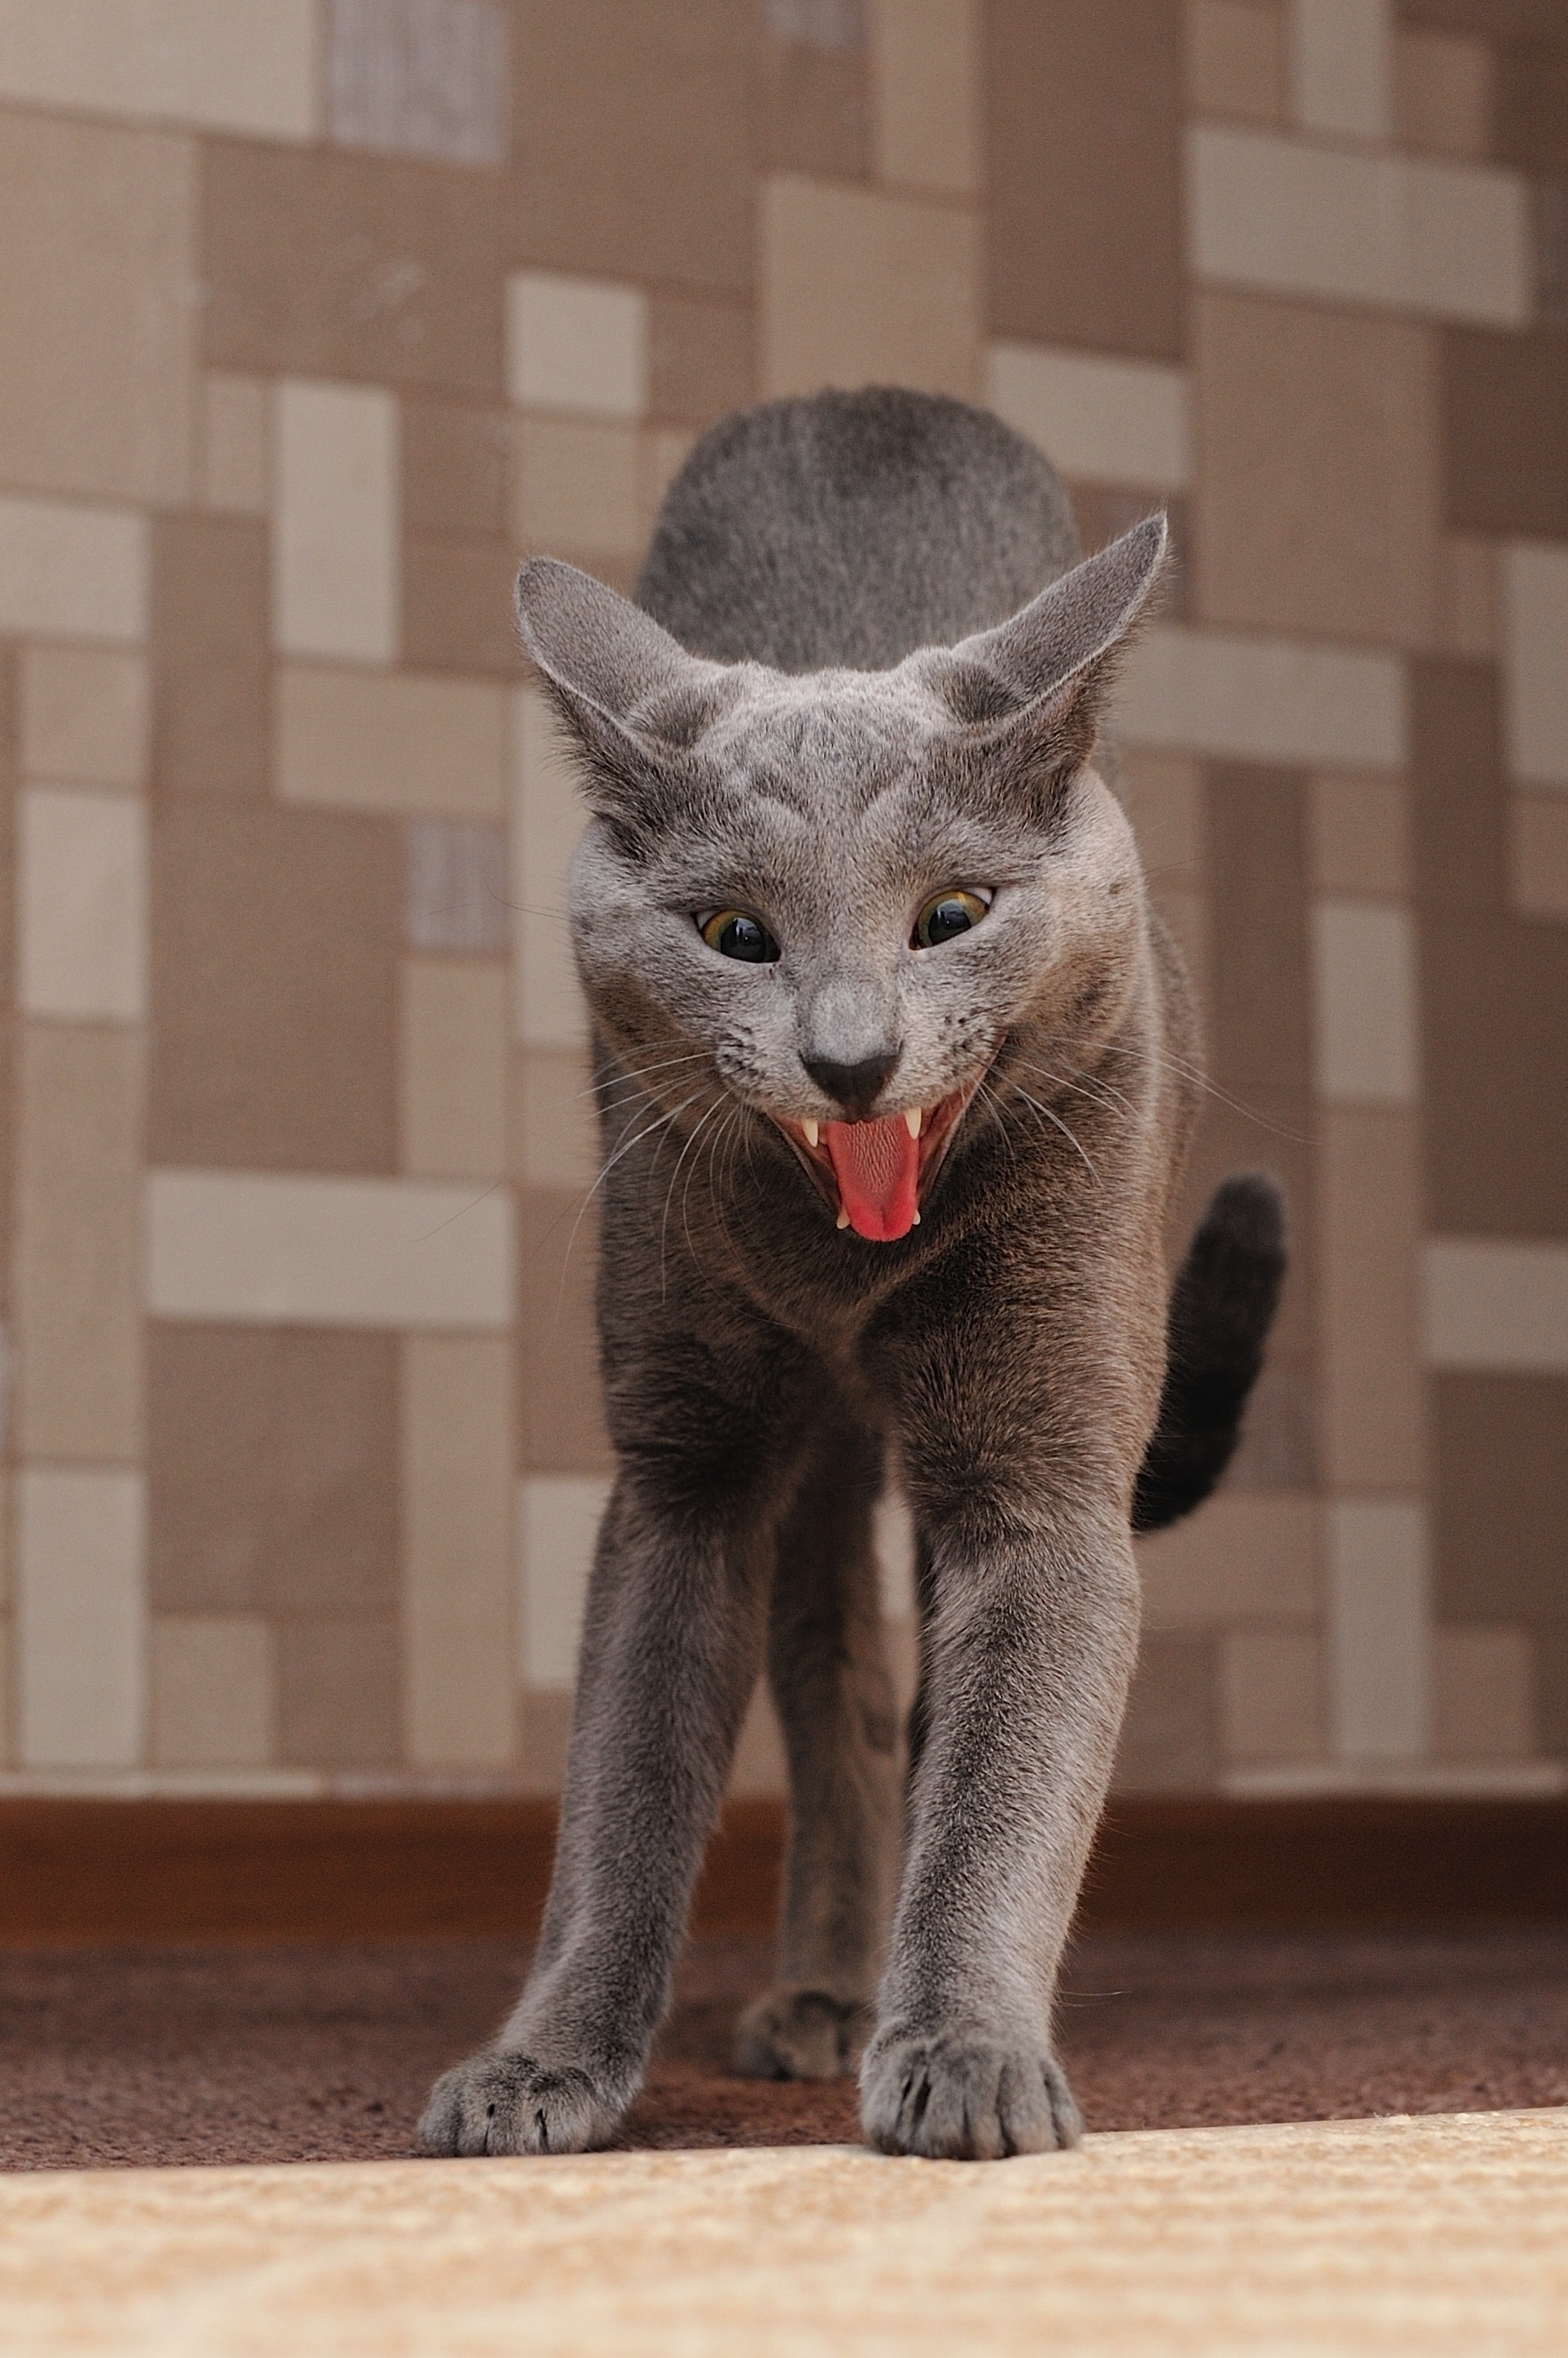
animal, pet, fur, kitten, cat, mammal, fauna, pets, cats, whiskers, grey, animals, vertebrate, cat eyes, cat person, russian blue, small to medium sized cats, cat like mammal